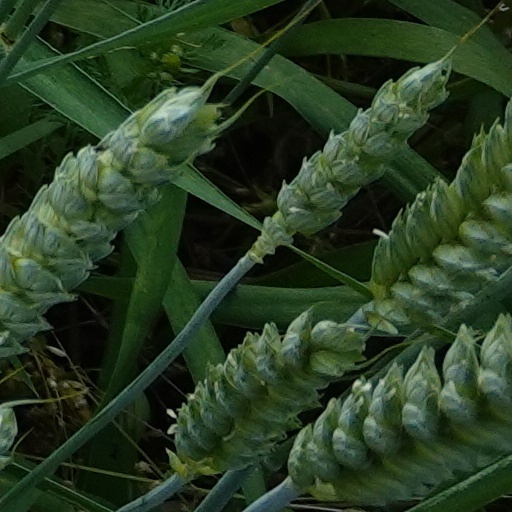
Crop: wheat